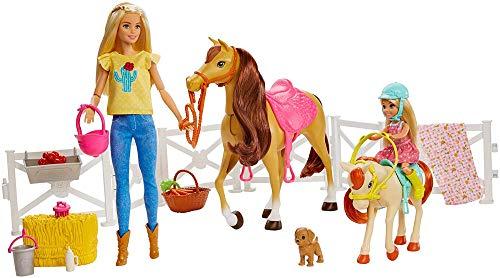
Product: Mattel Barbie Hugs n Horses Dolls, Horses and Accessories
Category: Toys & Games | Dolls & Accessories | Dolls
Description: ​Young horse lovers will go wild for the Barbie hugs 'N horses Playset that comes with 2 dolls, 2 horses, a puppy and 15+ accessories.
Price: $48.95
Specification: ProductDimensions:5x18x13inches|ItemWeight:3pounds|ShippingWeight:3pounds(Viewshippingratesandpolicies)|ASIN:B07PCH2ZQV|Itemmodelnumber:GLL70|Manufacturerrecommendedage:36months-6years